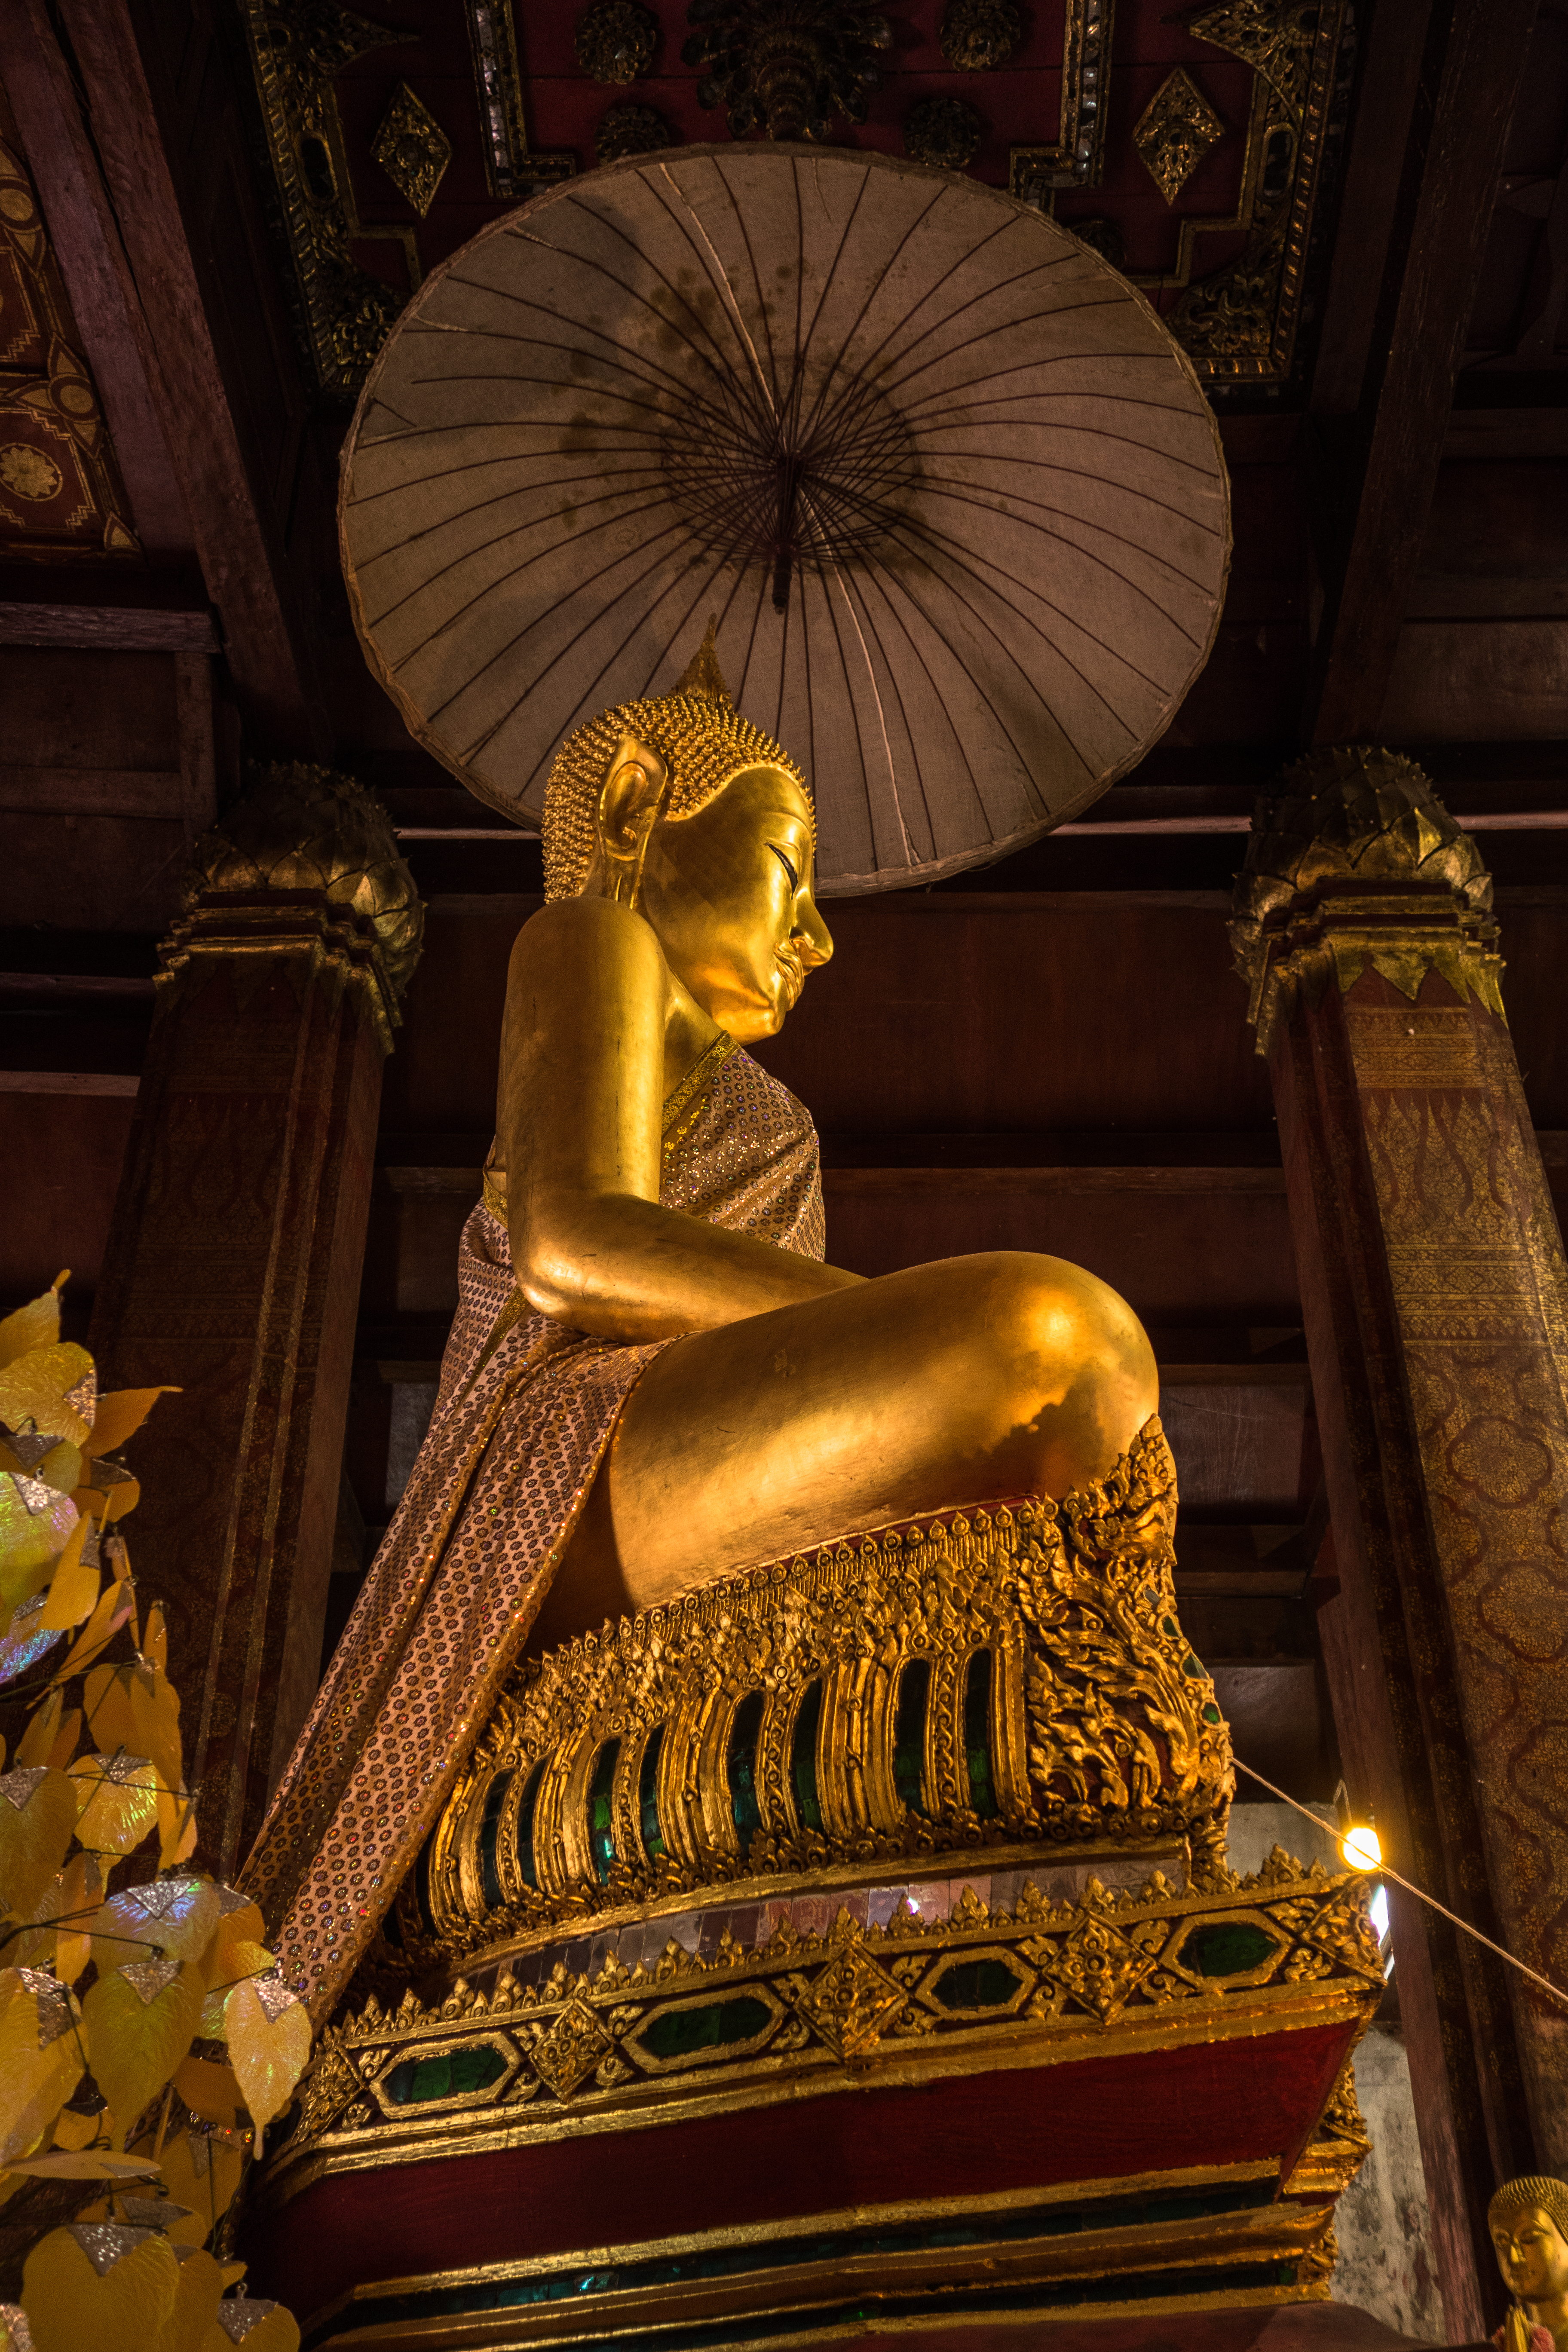
thai, temple, sculpture, statue, gold, metal, carving, stone carving, art, wat, architecture, place of worship, column, fictional character, stock photography, religious institute, monument, bronze, mythology